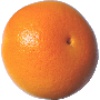
Label: pink_grapefruit